2019 Venezuelan uprising attempt

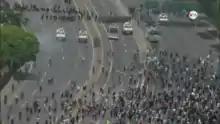
Clashes between pro-Guaidó protesters and pro-Maduro authorities

Minister of Information Jorge Rodríguez released a statement by 6:30 am that the Maduro government was beginning to disperse forces loyal to Guaidó. At the same time, access to Miraflores Palace was barricaded, and forces loyal to Maduro took up positions in the surrounding area. Military forces loyal to Guaidó outfitted their uniforms with blue cloth.